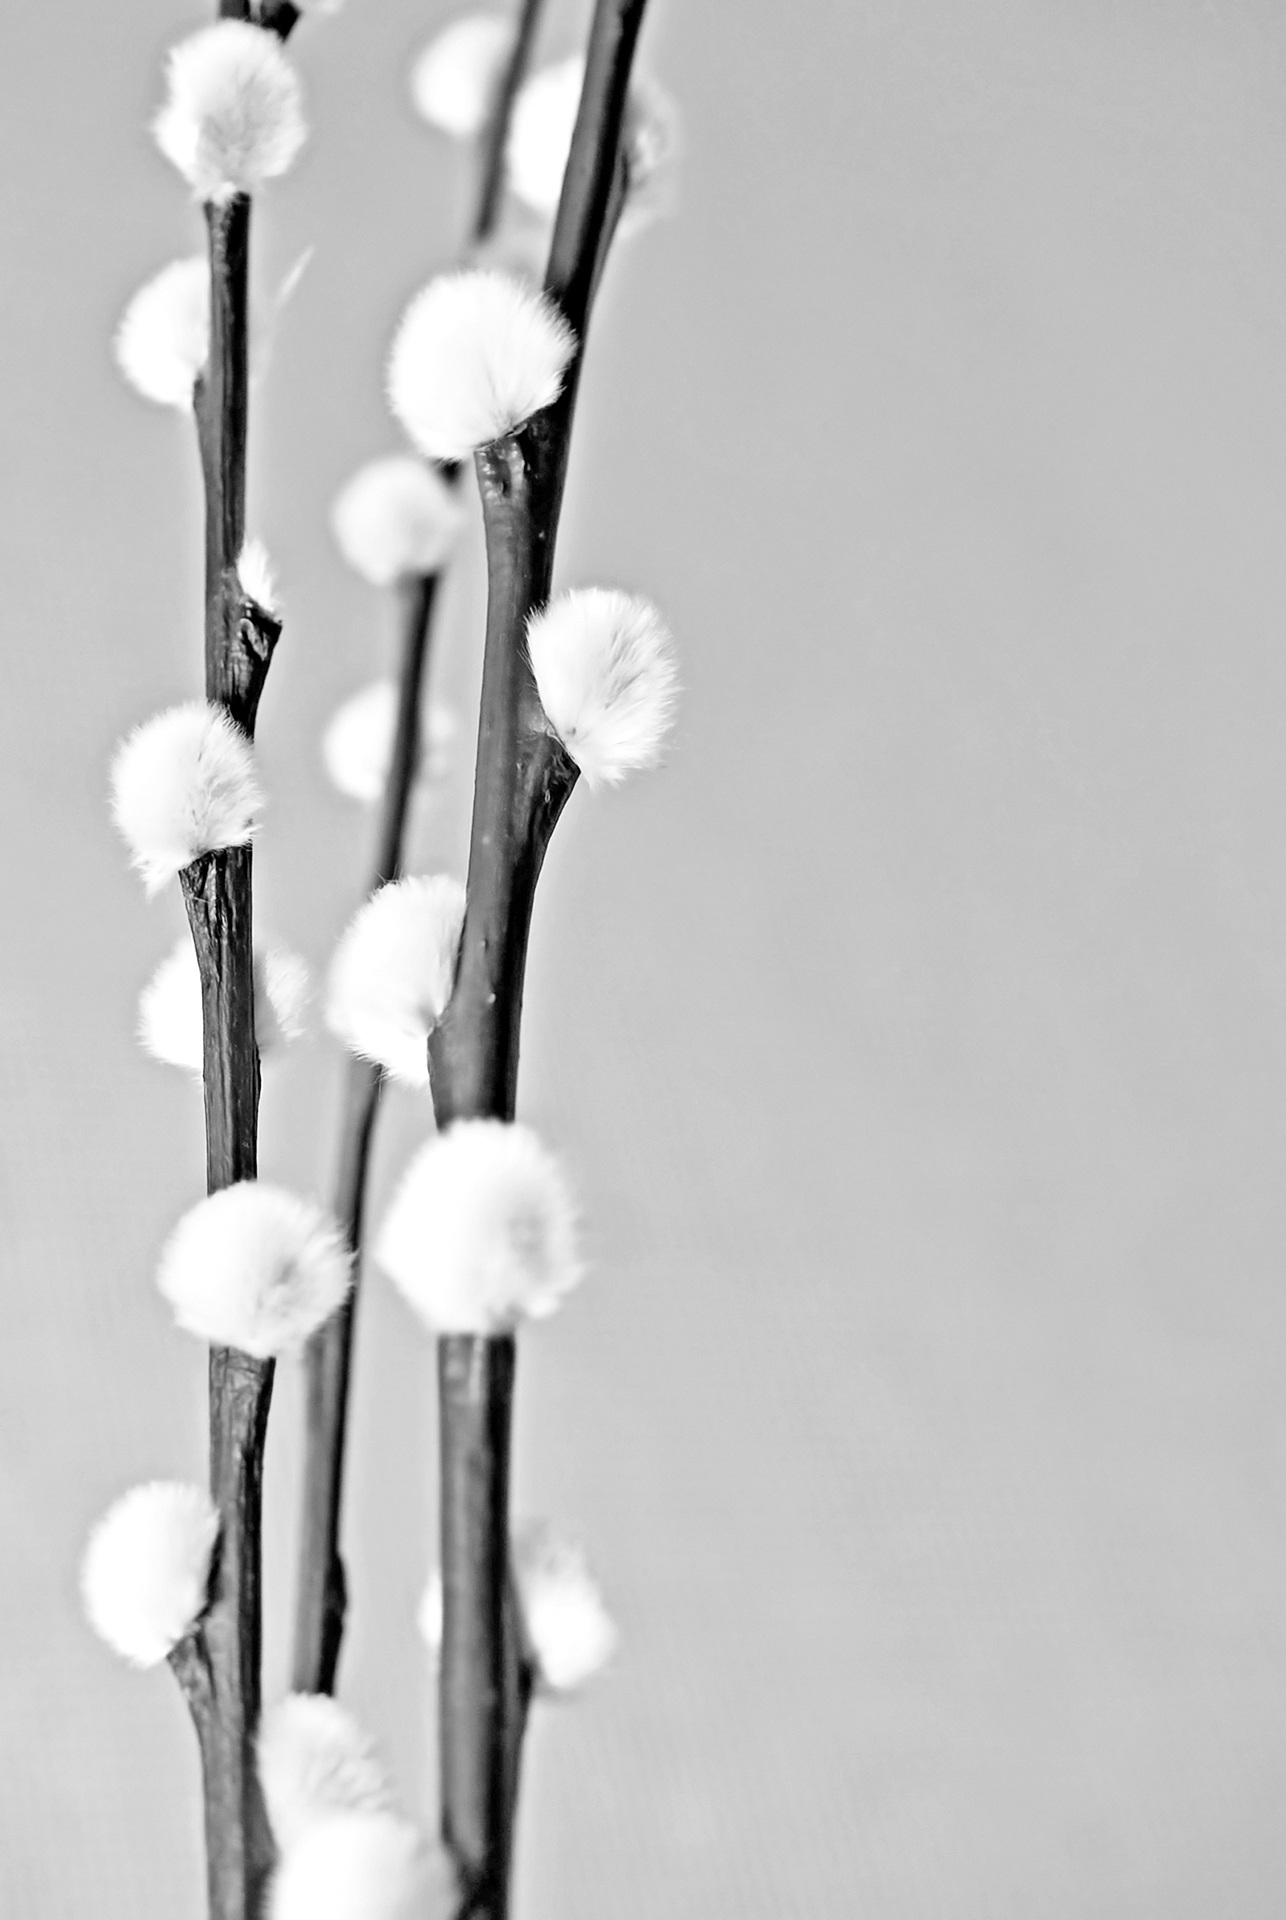
branch, snow, cold, winter, black and white, plant, white, photography, flower, spring, blooming, monochrome, lighting, twig, close up, tendril, monochrome photography